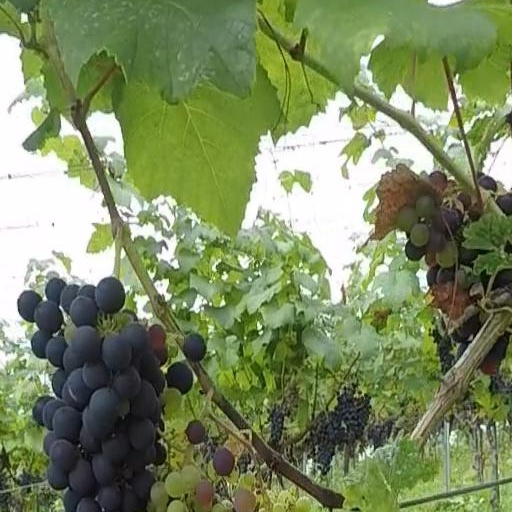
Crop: grape